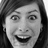
Emotion: happy